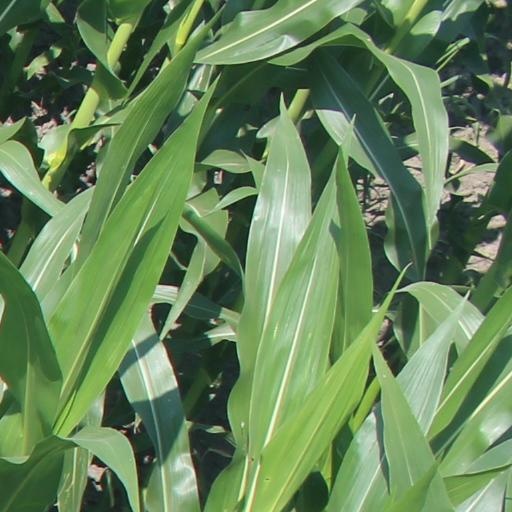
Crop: maize; corn